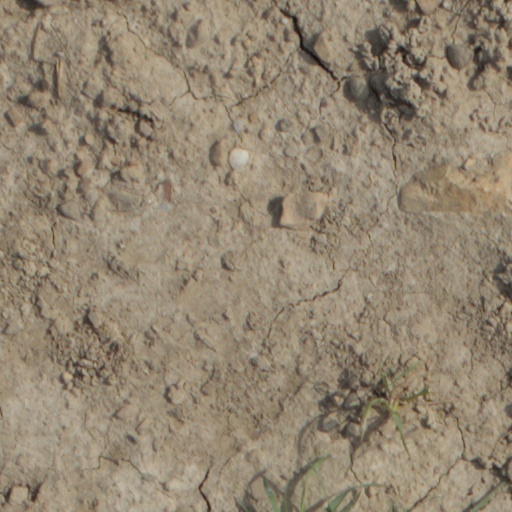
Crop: wheat